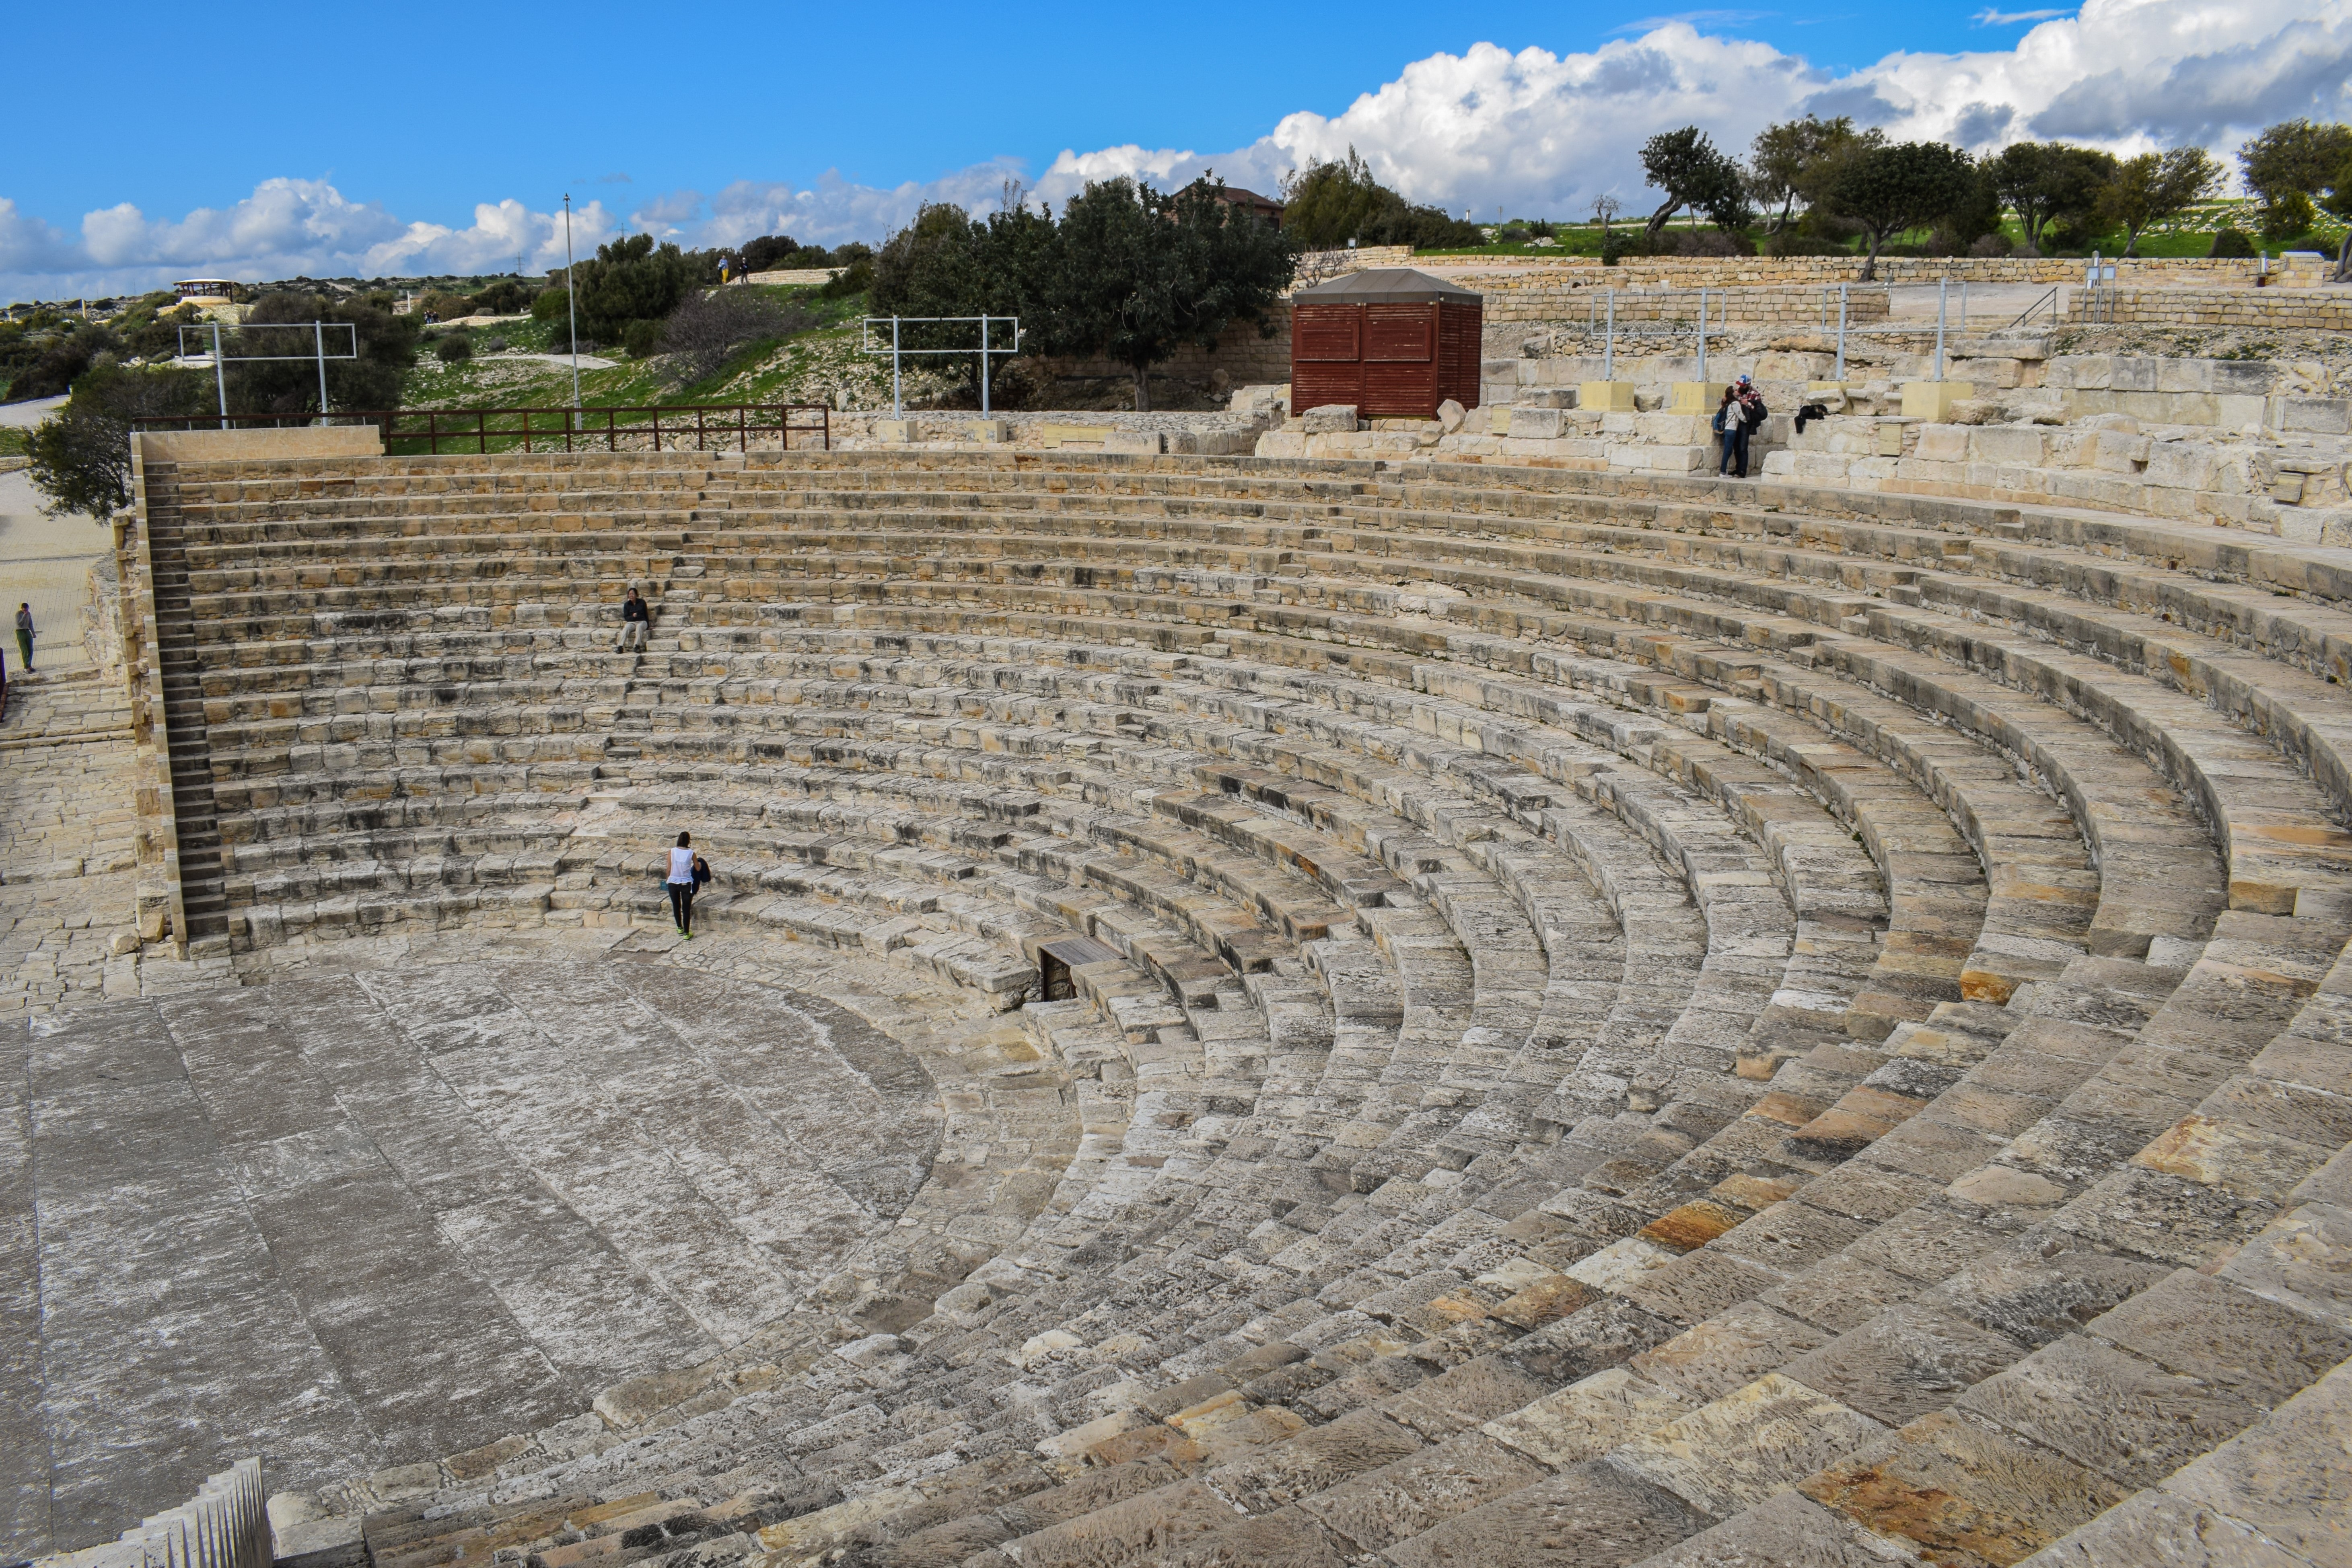
architecture, structure, wall, monument, travel, greek, mediterranean, landmark, stone wall, tourism, arena, amphitheatre, archaeology, ruins, roman, history, heritage, unesco, historical, site, brickwork, cyprus, archaeological, archaeological site, world heritage site, ancient history, outdoor structure, ancient theatre, kourion, greco roman